Basarabă of Caransebeș family

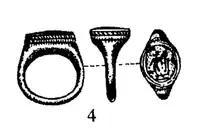

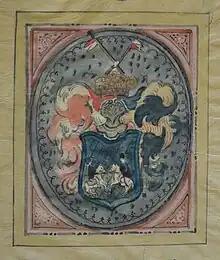
The coat of arms granted to 49 hussars from Lugoj's garrison

The most prominent member of the family was Francisc, who was first mentioned on October 8, 1576, as "Ispán" of Severin and Castellan of Caransebeș, together with George Gârleșteanu of Rudăria. He held this position until at least 1598, usually together with other nobles from the county, such as the aforementioned George Gârleșteanu of Rudăria, from 1576 until 1581, Bonaventura Vaida of Caransebeș (Hungarian: "karánsebesi Vajda Bonaventura"), from 1581 until 1582, or Ladislau Peica of Caransebeș (Hungarian: "karánsebesi Pejka László") in 1583. For a brief period of time in 1583, Francisc served as Viceban of Lugoj and Caransebeș. His main estates were in Bozovici and in Bucoșnița, but he also had one family of serfs who lived in Borlova. Francisc was married to Ana Vaida of Caransebeș (Hungarian: "karánsebesi Vajda Anna"), who also owned property in Caransebeș, namely a house on the Market Street. The family was, like much of the ruling elite at that time, Roman Catholic and had close ties to the Franciscan Monastery in Caransebeș. It is possible that Francisc was buried at that same monastery, as archeologists uncovered a cameo ring similar to the one that Francisc used as a personal seal.